Parks in Halifax, Nova Scotia

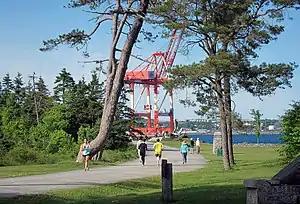
Point Pleasant Park

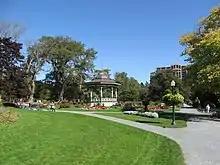
Halifax Public Gardens

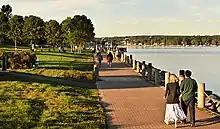
Dewolf Park

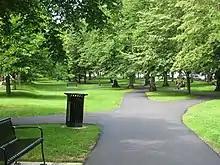
Victoria Park

The Halifax Regional Municipality has a number of parks and recreation areas in urban and rural settings.